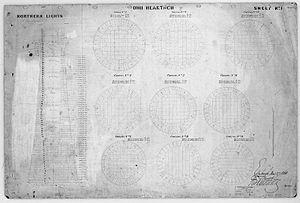
Dubh Artach est un îlot de roche basaltique au large de la côte occidentale de l'Écosse, à 29 kilomètres à l'ouest de Colonsay et 24 km au sud-ouest du Ross of Mull, la plus large péninsule de l'île de Mull.